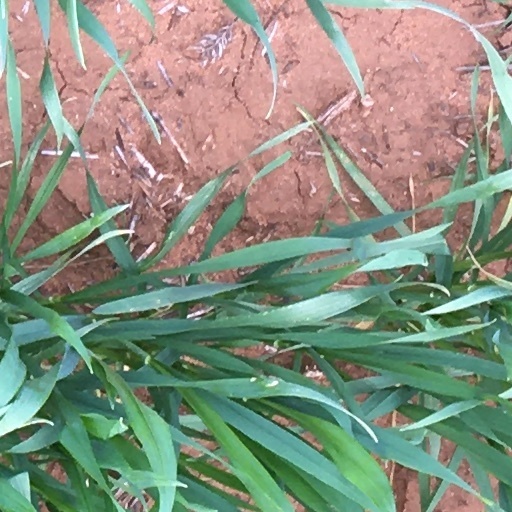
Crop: wheat